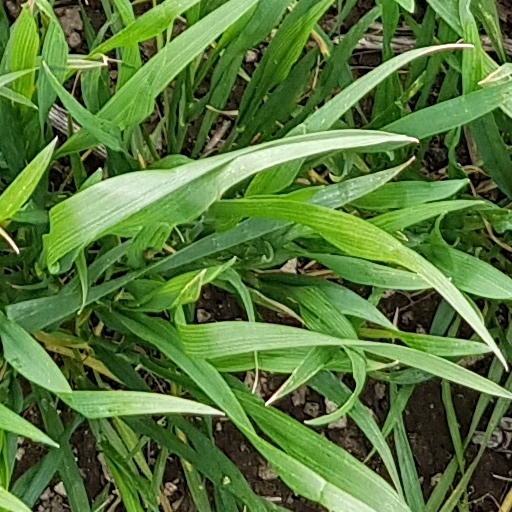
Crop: wheat